Louisiana Tech Bulldogs football

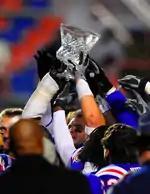
2008 Independence Bowl

Louisiana Tech has played in 14 Division I FBS bowl games, with the Bulldogs garnering a 8–5–1 record.